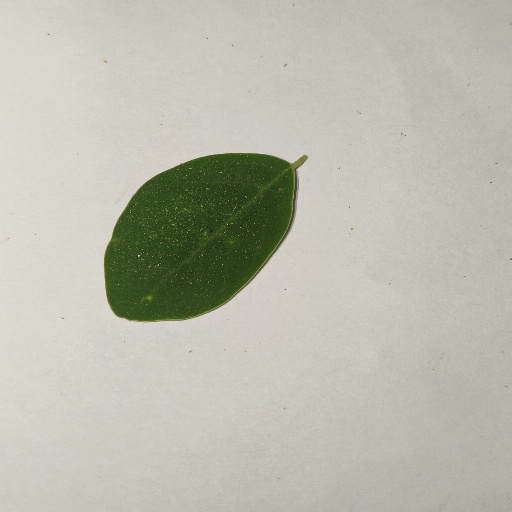
Species: Sojina
Leaf condition: Healthy Leaf